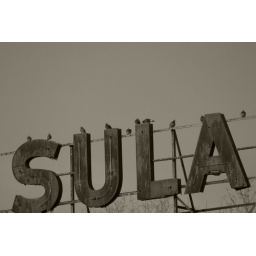
playing around with black and white conversion...have no clue if it works right